Lance Ball

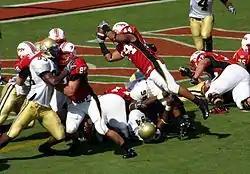
Lance Ball dives for a touchdown to put the Terps up 28–17 during a 2007 game vs. Georgia Tech.

Ball played college football at the University of Maryland. He had four 100-yard games in his last seven starts during his sophomore season, and emerged as one of the top running backs in the ACC, rushing for 903 yards with six touchdowns. He was the third-leading rusher in the conference with an 82.1 per-game average, and earned second-team All-ACC honors. In his junior season, he again led the team in rushing with 815 yards. He majored in family studies and minored in community health. As a senior, he had 768 rushing yards and 12 rushing touchdowns.